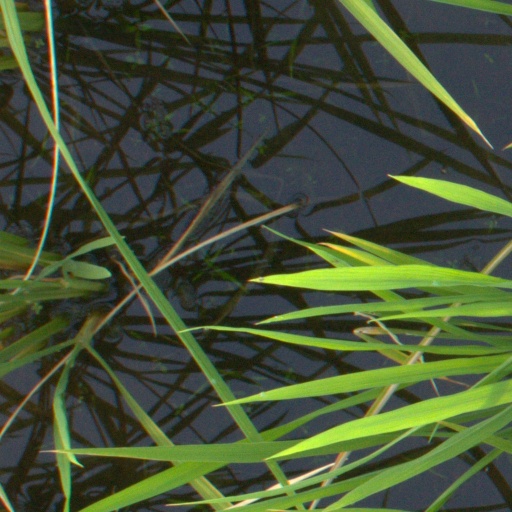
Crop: rice